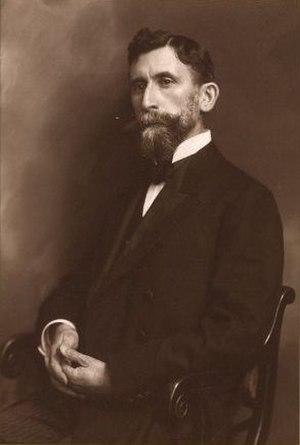
Hermann Dessau est un épigraphiste et historien allemand.
L'Histoire Auguste est le nom que l'on donne couramment depuis le début du XVIIᵉ siècle à un recueil de biographies d'empereurs romains et d'usurpateurs des IIᵉ siècle et IIIᵉ siècle. Composé en latin prétendument au début du IVᵉ siècle par une série d'auteurs inconnus par ailleurs, cet ouvrage s'est révélé être, de l'avis des historiens, le fruit d'un unique rédacteur anonyme de la fin du IVᵉ siècle. Son texte abonde en détails et anecdotes fantaisistes, appuyés sur des sources ou des documents inventés, ce qui en fait une source historique parfois douteuse.